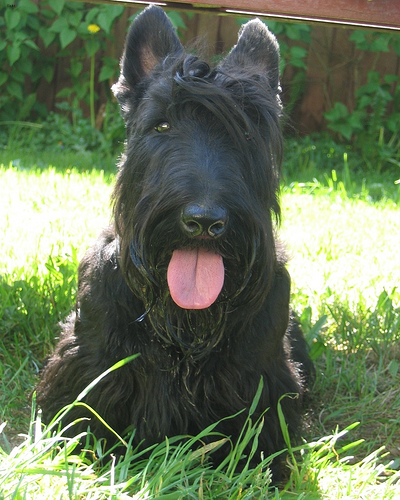
Breed: scottish terrier